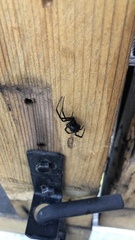
Species: Lactrodectus_hesperus